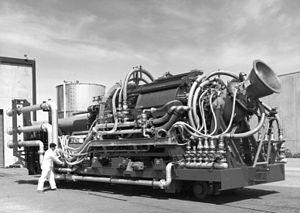
Le Supersonic Low Altitude Missile est un projet abandonné de missile de croisière à propulsion nucléaire de l'United States Air Force. Même si le missile n'a jamais dépassé le stade de la conception initiale et des phases de test avant de devenir obsolète, il a présenté des innovations radicales dans le domaine des systèmes délivrant l'arme nucléaire.